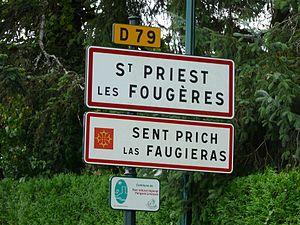
Sur la route départementale 79, panneau bilingue français-occitan d'entrée dans Saint-Priest-les-Fougères, Dordogne, France.
Saint-Priest-les-Fougères est une commune française située dans le département de la Dordogne, en région Nouvelle-Aquitaine.